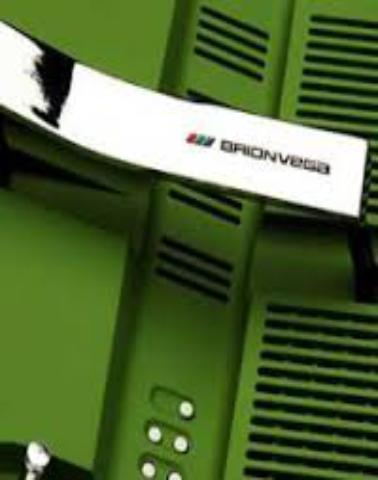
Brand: Brionvega
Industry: Electronic